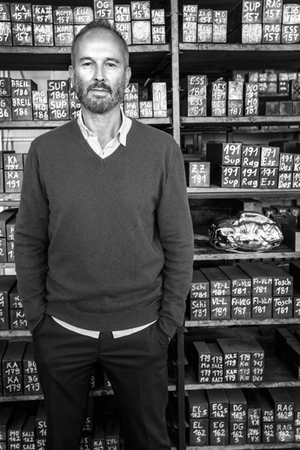
Erwin Wurm, né en 1954 à Bruck an der Mur, est un artiste autrichien.